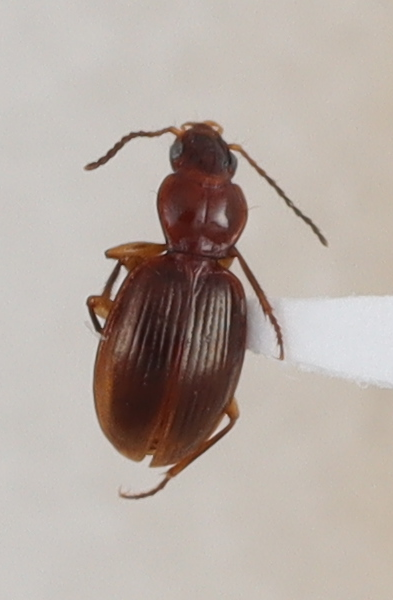
Scientific name: Mecyclothorax rufipennis
Plot: 14
Trap: S
Collected: 20240911